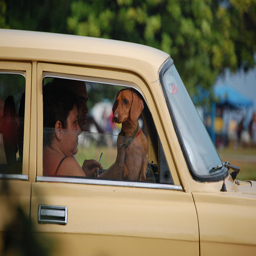
A large woman and puppy dog sitting inside a car.
A small dog is poking its head out of a yellow car.
A woman in a yellow car holds a dachshund in her lap a she smokes a cigarette.
Woman in car with dog looking out window in car
A woman in a car with a dog sitting on her